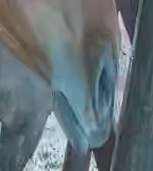
Face region: mouth_nostrils (mouth_chin_nostrils_and_profile)
Pain indicator: obviously_present